Senjōjiki Station

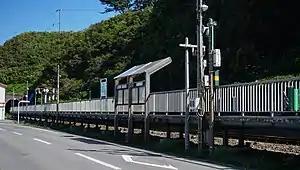
Senjōjiki Station in September 2019

is a railway station in the town of Fukaura, Aomori Prefecture, Japan, operated by on the East Japan Railway Company (JR East).